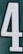
Number: 4